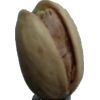
Label: pistachio